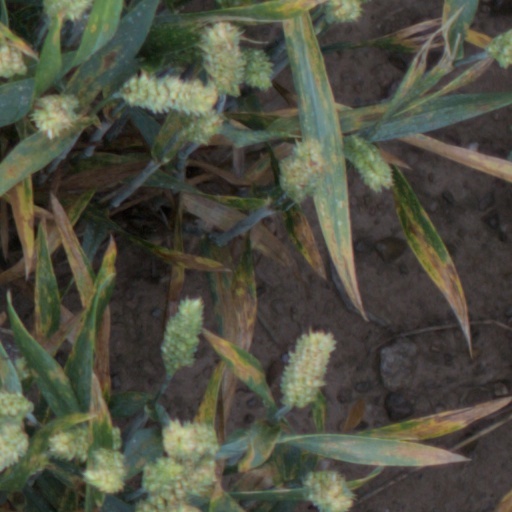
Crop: wheat